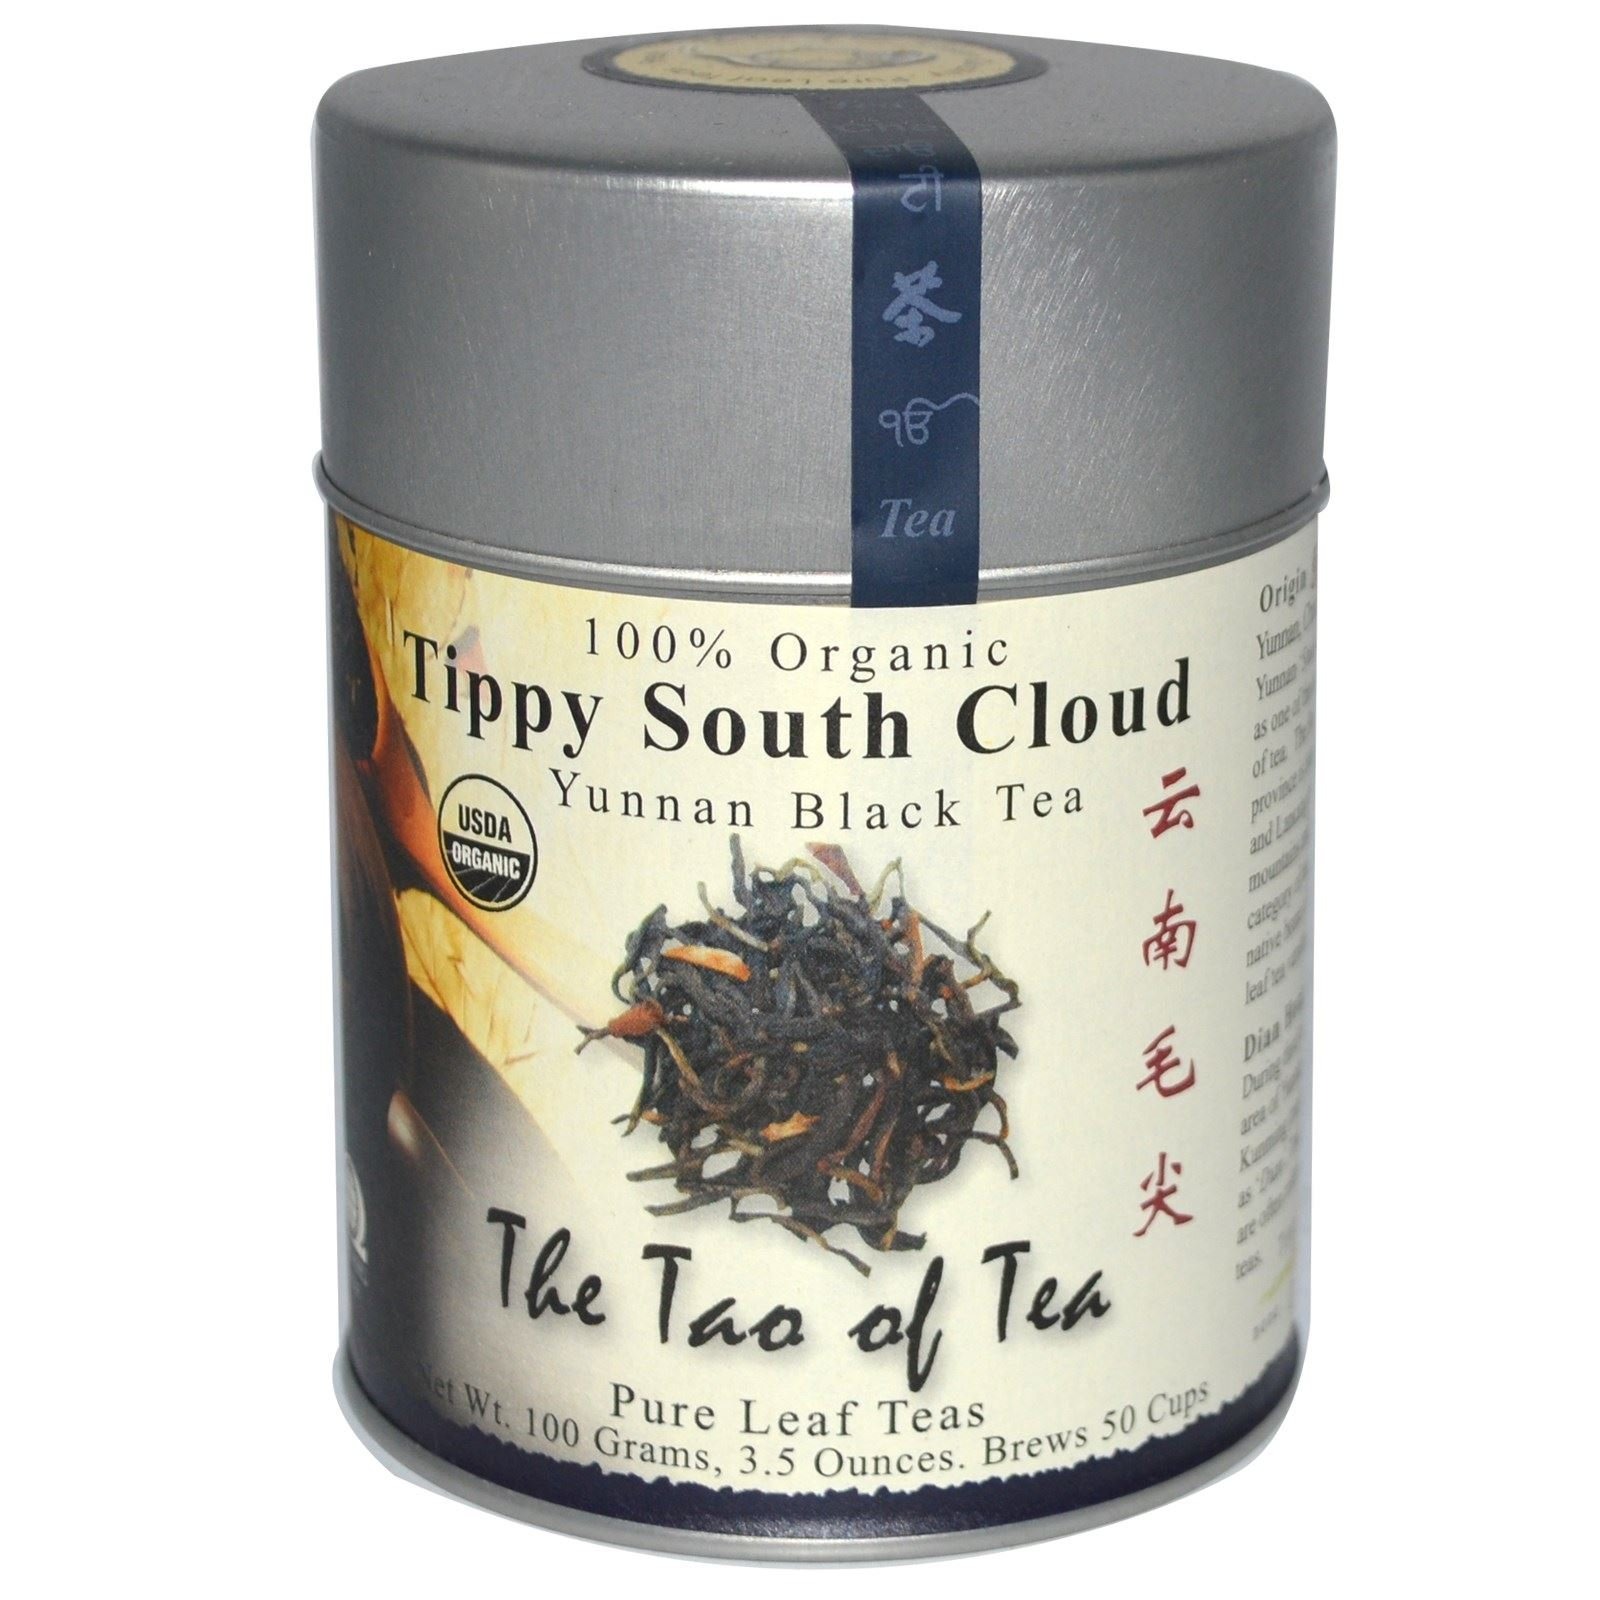
Item Name: The Tao of Tea Organic Yunnan Black Tea, Tippy South Cloud, 3.5 oz (100 g)
Bullet Point 1: USDA Organic
Bullet Point 2: Pure Leaf Teas
Bullet Point 3: Brews 50 Cups
Bullet Point 4: Certified Organic by QAI
Product Description: USDA Organic Pure Leaf Teas Brews 50 Cups Certified Organic by QAI Origin Yunnan, China Yunnan, or 'South Cloud' is regarded as one of the areas where tea originated. The Southern part of this province is home to the Mekong and Lancang river basins, lush mountains and for the famous tea category of Puer. It is also the native home of the Dayeh, broad leaf tea varietal. Yunnan black teas are often referred to as Dian Hong tea, named after the central area of Yunnan, which was known as Dian in third century BC. Tippy South Cloud Made at a 100% organic tea garden with a mix of black and gold tipped leaves. The color emerges as a result of withering (moisture drying of the leaves), a critical step in processing of the leaves. Only a few areas in Yunnan contain the varietal of tea plant that produces golden leaves. Other areas known to have gold-tipped varietals are Hunan and Fujian provinces in China and Assam in India. Tippy South Cloud is excellent in the late summer months and, since it is a heavy oxidized (darker) tea, it maintains its flavor well over time. Flavor Profile Uplifting, smooth, full-bodied texture with slightly smoky aroma.
Value: 100.0
Unit: gram

Price: 15.63